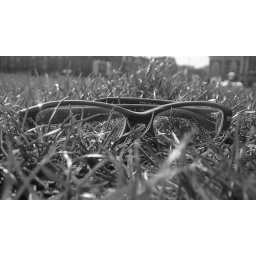
This is part of some experimental photos I took while in Museumplein in Amsterdam of the glasses in the grass